Napier Nomad

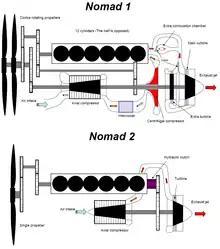
Schematic drawing of Napier Nomad I and II.

The initial Nomad design (E.125) or Nomad 1 was incredibly complex, almost two engines in one. One was a turbo-supercharged two-stroke diesel, having some resemblance to half of a Napier Sabre's H-24. Mounted below this were the rotating parts of a turboprop engine, based on the Naiad design, the output of which drove the front propeller of a contra-rotating pair. To achieve higher boost, the crankshaft drove a centrifugal supercharger, which also provided the scavenging needed for starting the engine from rest. During take-off additional fuel was injected into the rear turbine stage for more power, and turned off once the aircraft was cruising.